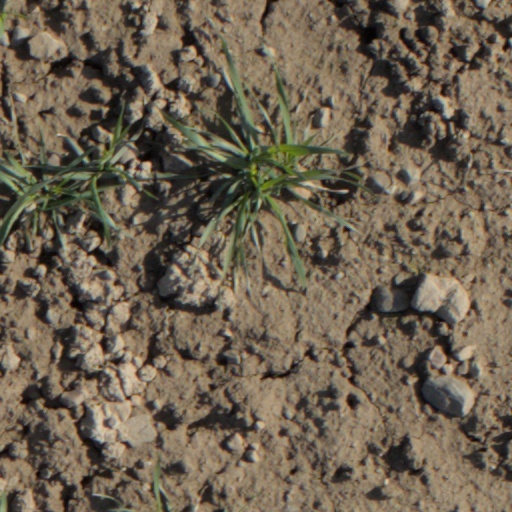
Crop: wheat